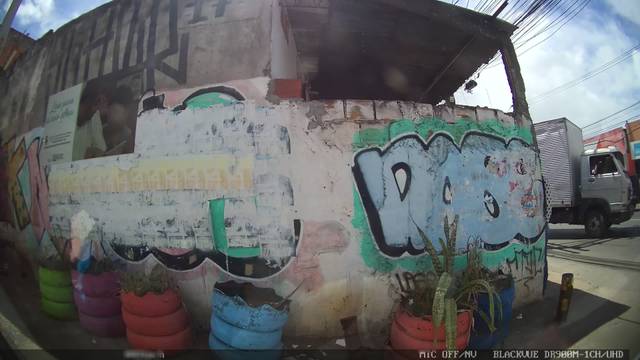
Region: Brazil
Coordinates: -12.942, -38.485